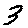
Label: 3